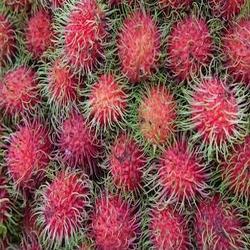
Label: Rambutan